Annie Hardy

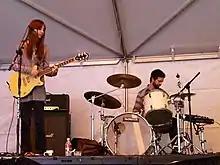
Hardy (left) performing in Giant Drag at South by Southwest, 2006

In May 2003, Hardy and Micah Calabrese formed Giant Drag. Hardy's mother, who had worked with Calabrese at an internet company, had initially attempted to get Hardy and Calabrese to meet, but the two eventually met through mutual friends who began dating. They began recording music together, including covers of Journey's "Who's Crying Now" and the Beach Boys' "God Only Knows."